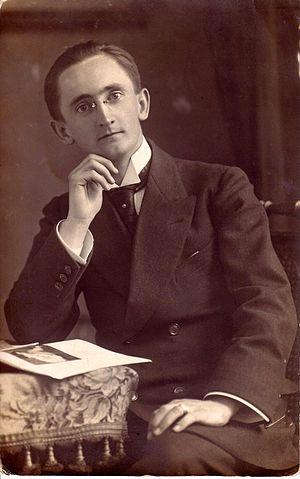
Oswald Damian est un théologien protestant allemand résistant au nazisme.